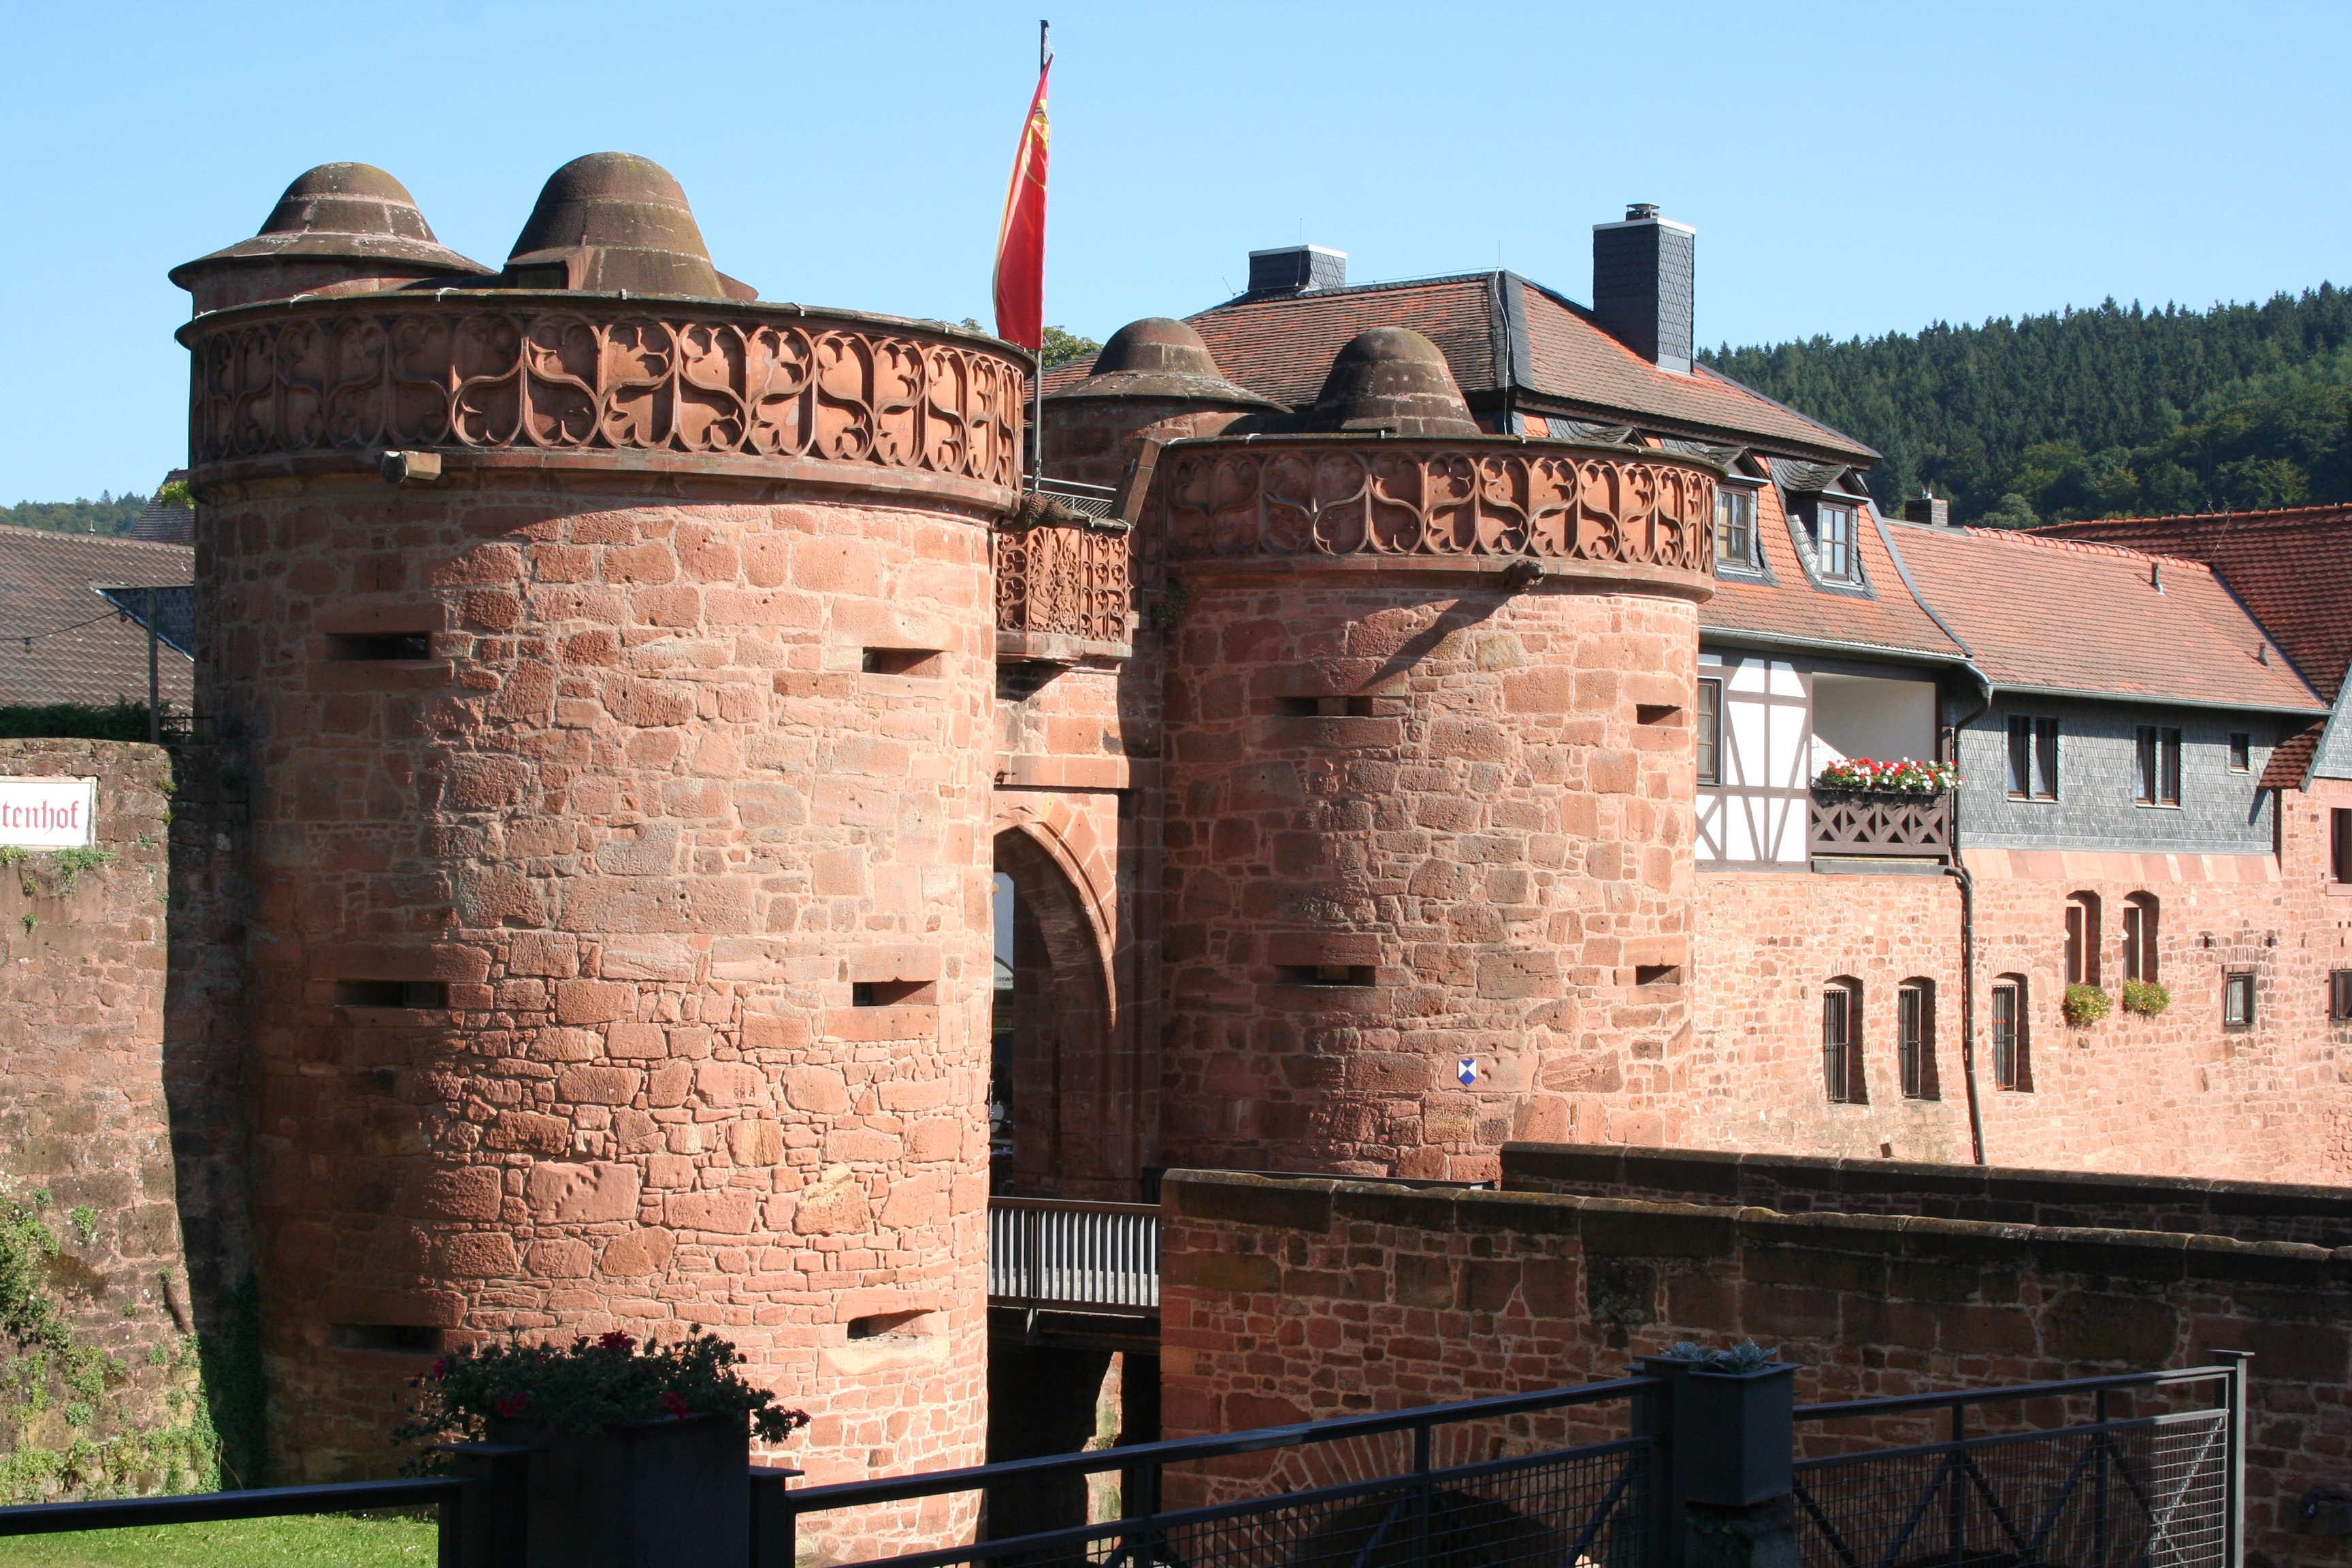
town, building, chateau, tourist, castle, fortification, waterway, old town, monastery, history, middle ages, ancient history, b dingen, jerusalem gate